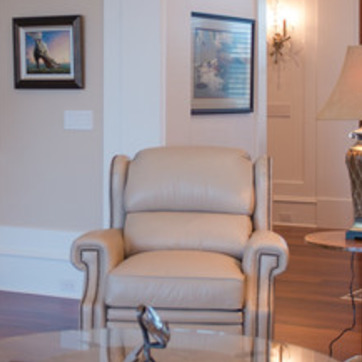
Material: leather